Gemma Frisius

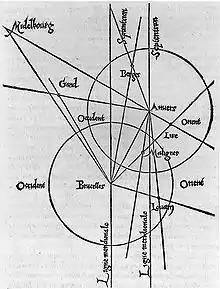
Gemma Frisius's 1533 diagram introducing triangulation into the science of surveying

One of his most influential teachers at Leuven was Franciscus Monachus who, circa 1527, had constructed a famous globe in collaboration with the Leuven goldsmith Gaspar van der Heyden Under the guidance of Monachus and the technical assistance of Van der Heyden, Frisius set up a workshop to produce globes and mathematical instruments which were praised for their quality and accuracy by contemporary astronomers such as Tycho Brahe. Of particular fame were the terrestrial globe of 1536 and the celestial globe of 1537. On the first of these Frisius is described as the author with technical assistance from Van der Heyden and engraving by Gerardus Mercator who was a pupil of Frisius at the time. On the second globe Mercator is promoted to co-author.